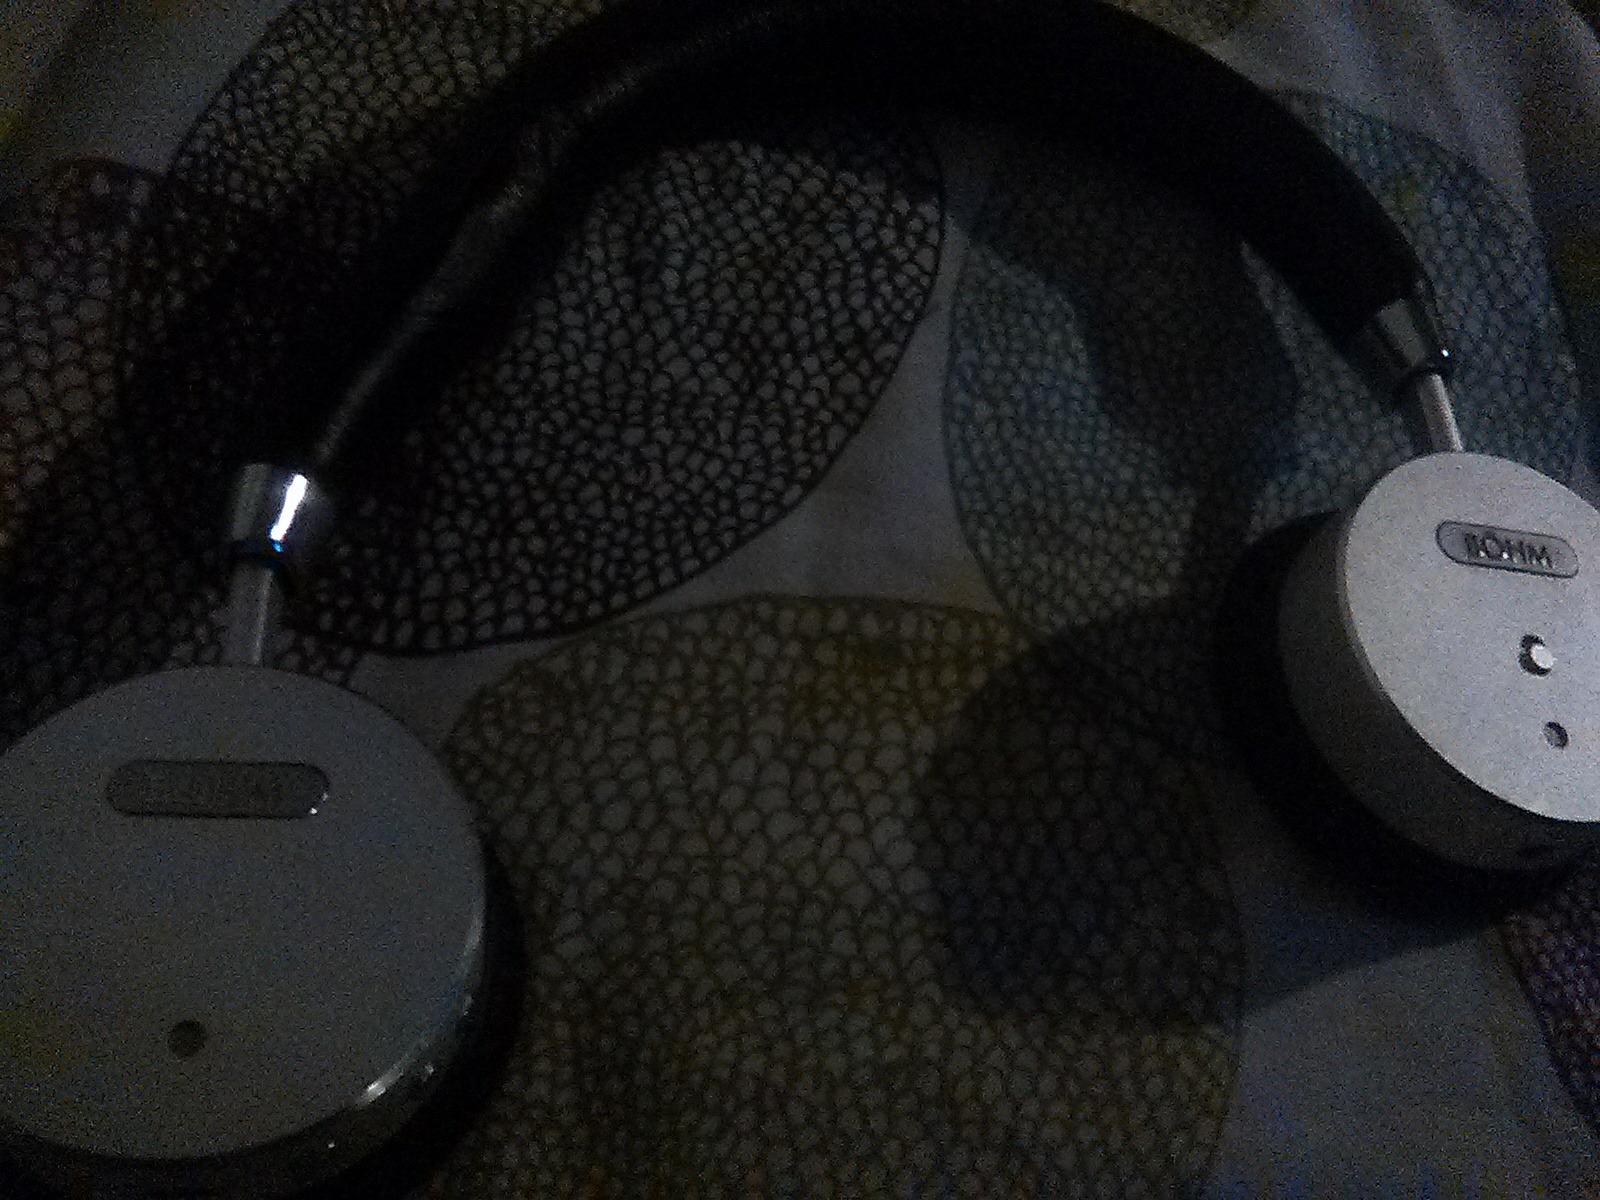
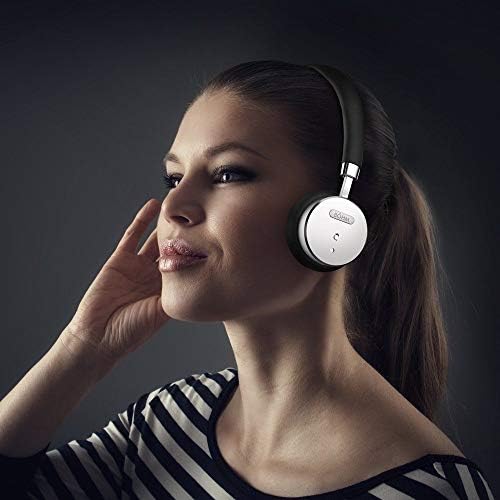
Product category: headphones
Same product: yes